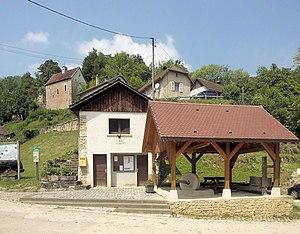
La mairie de Montjoie-le-Château
Montjoie-le-Château est une commune française située dans le département du Doubs, en région Bourgogne-Franche-Comté.